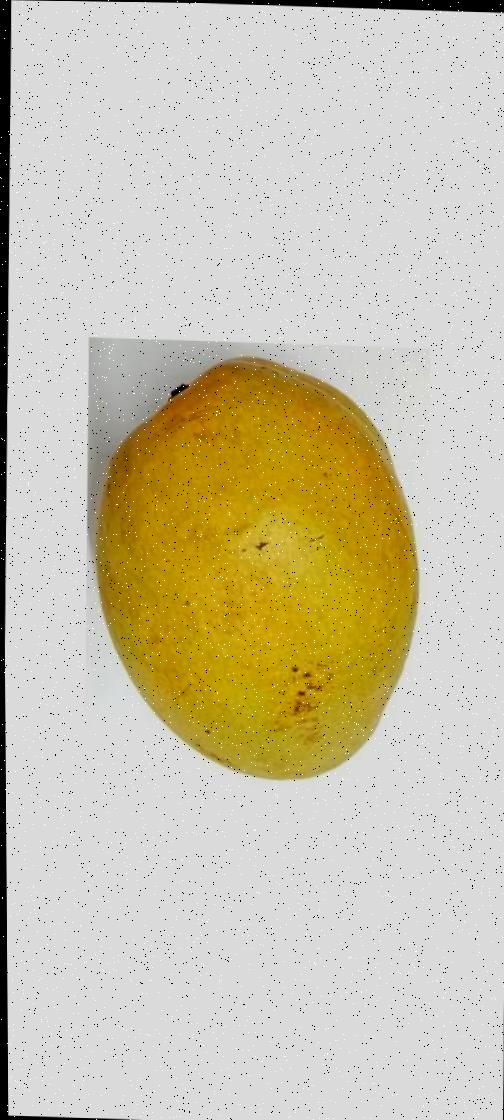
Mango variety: Bari-11